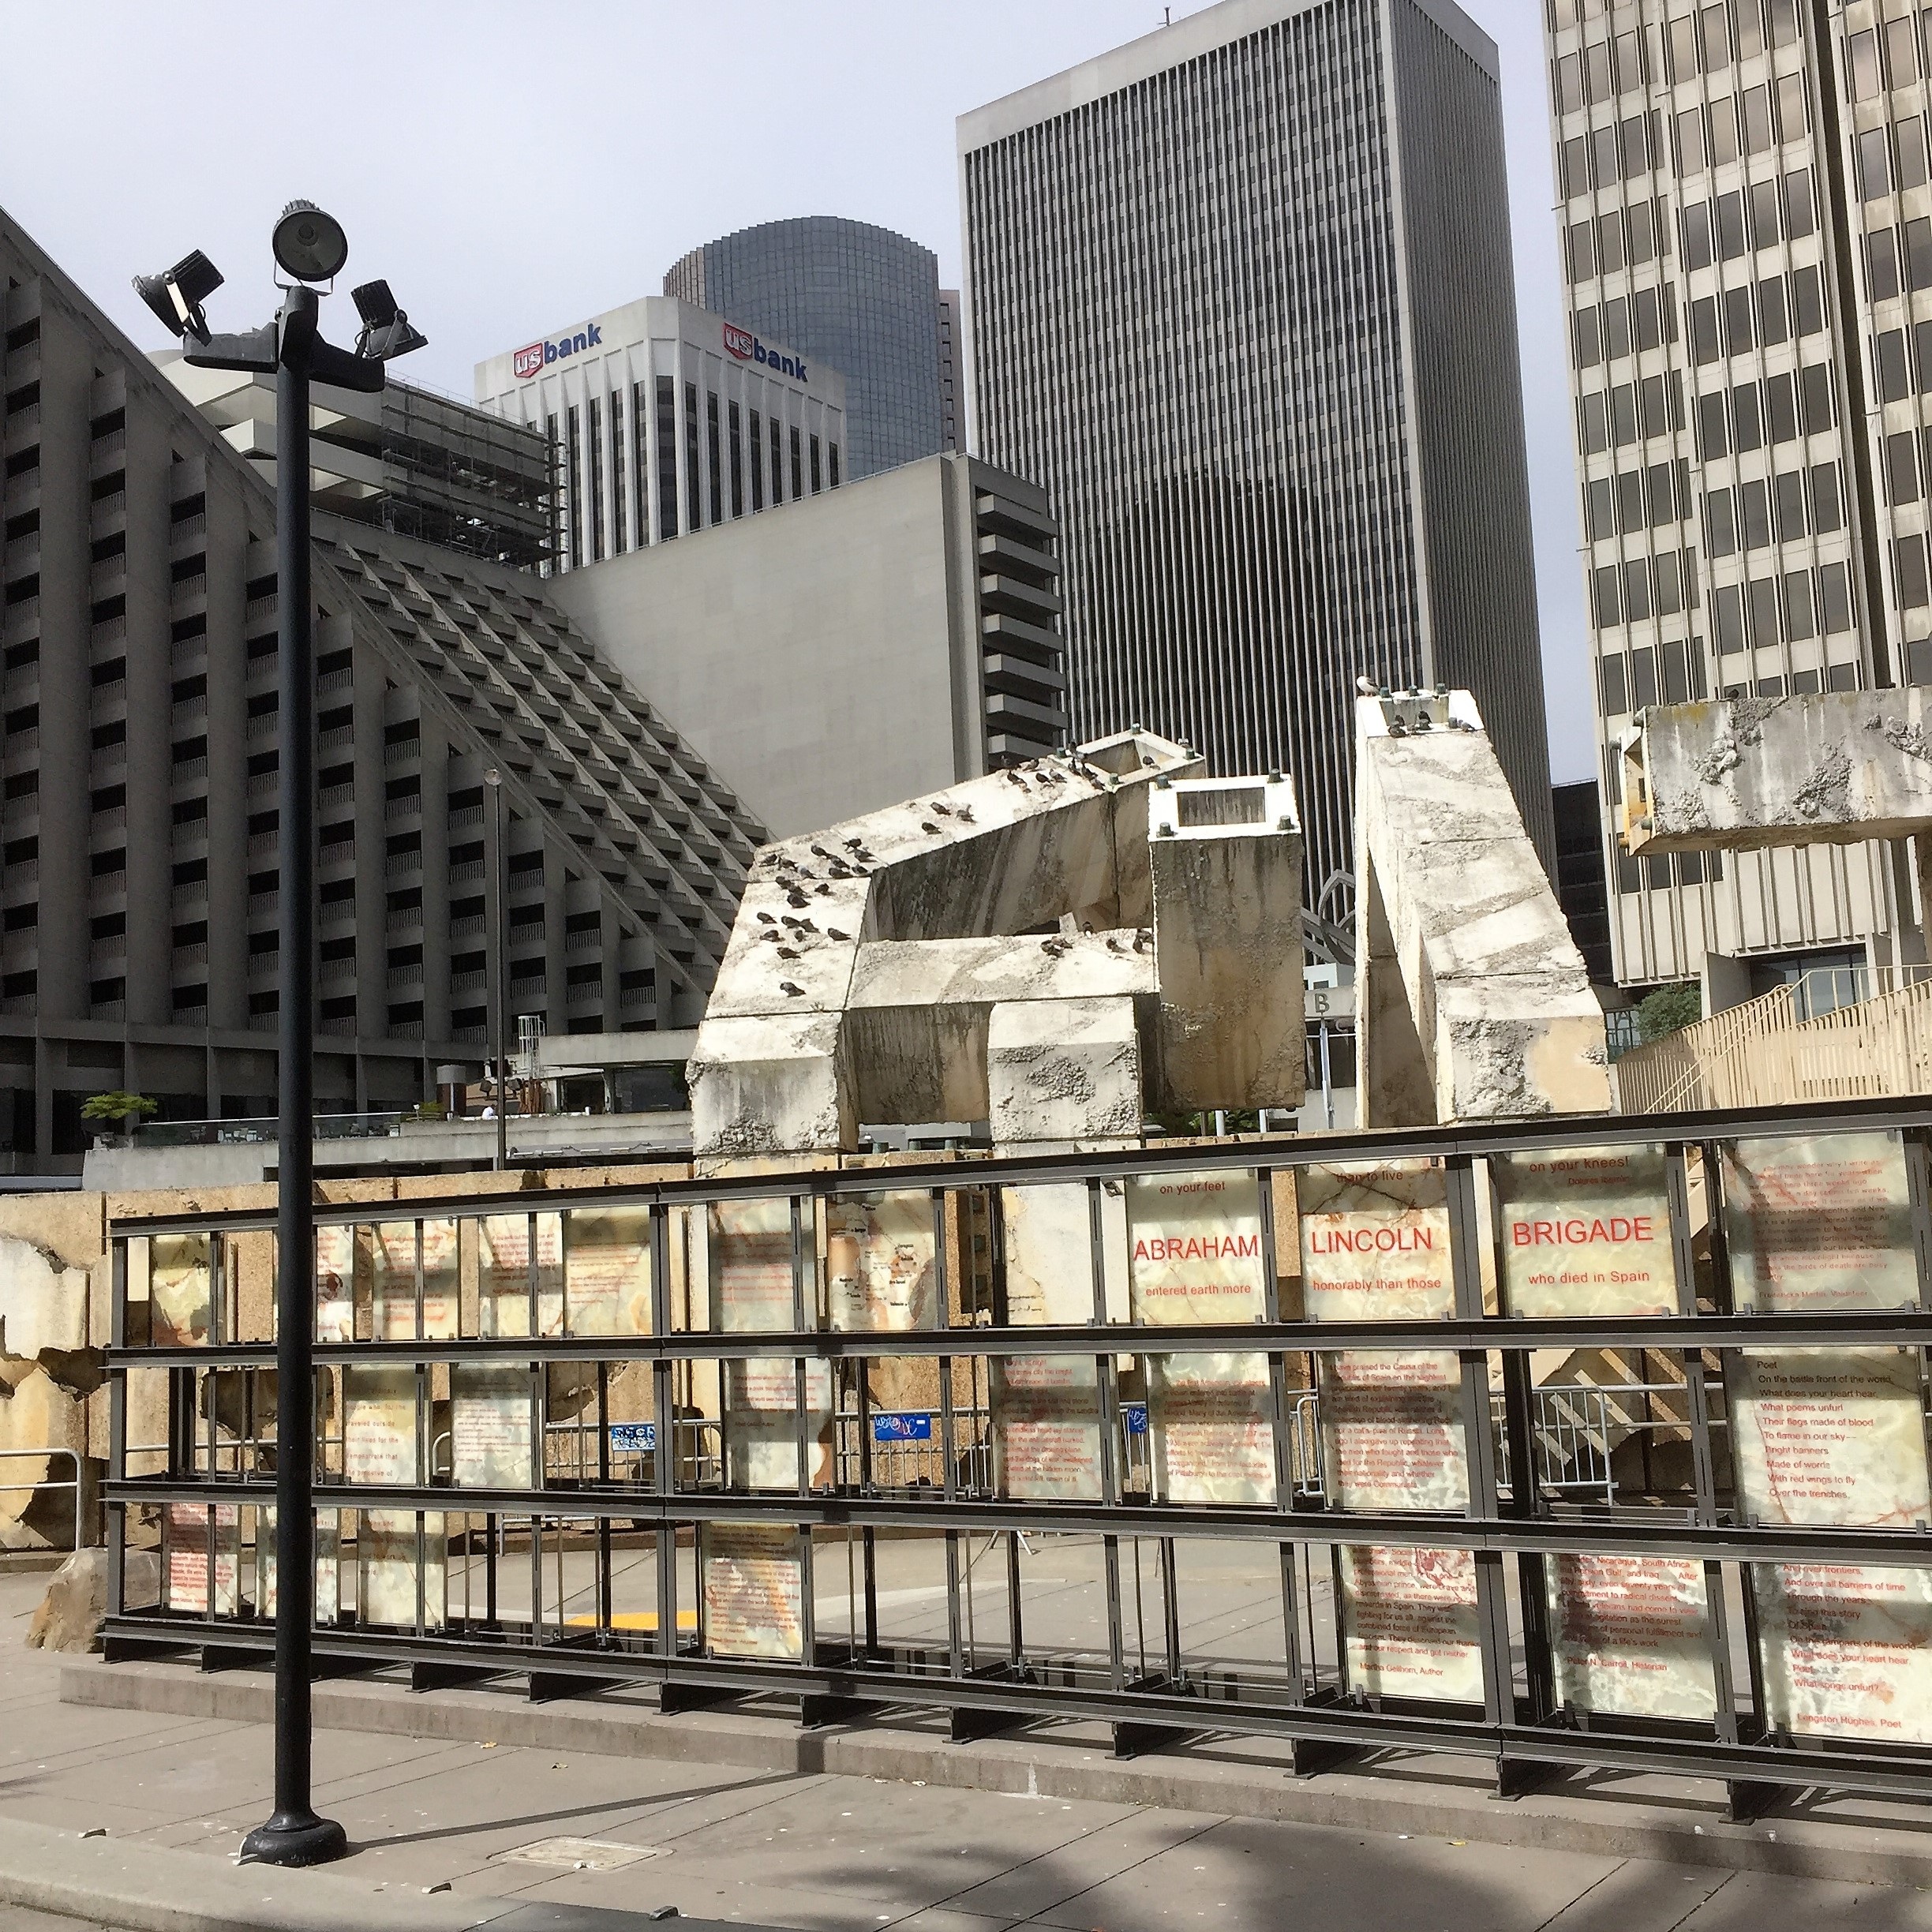
architecture, city, skyscraper, downtown, san francisco, facade, stadium, tower block, embarcadero, landmarks, urban area, human settlement, justin herman plaza